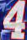
Number: 4